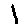
Label: 1